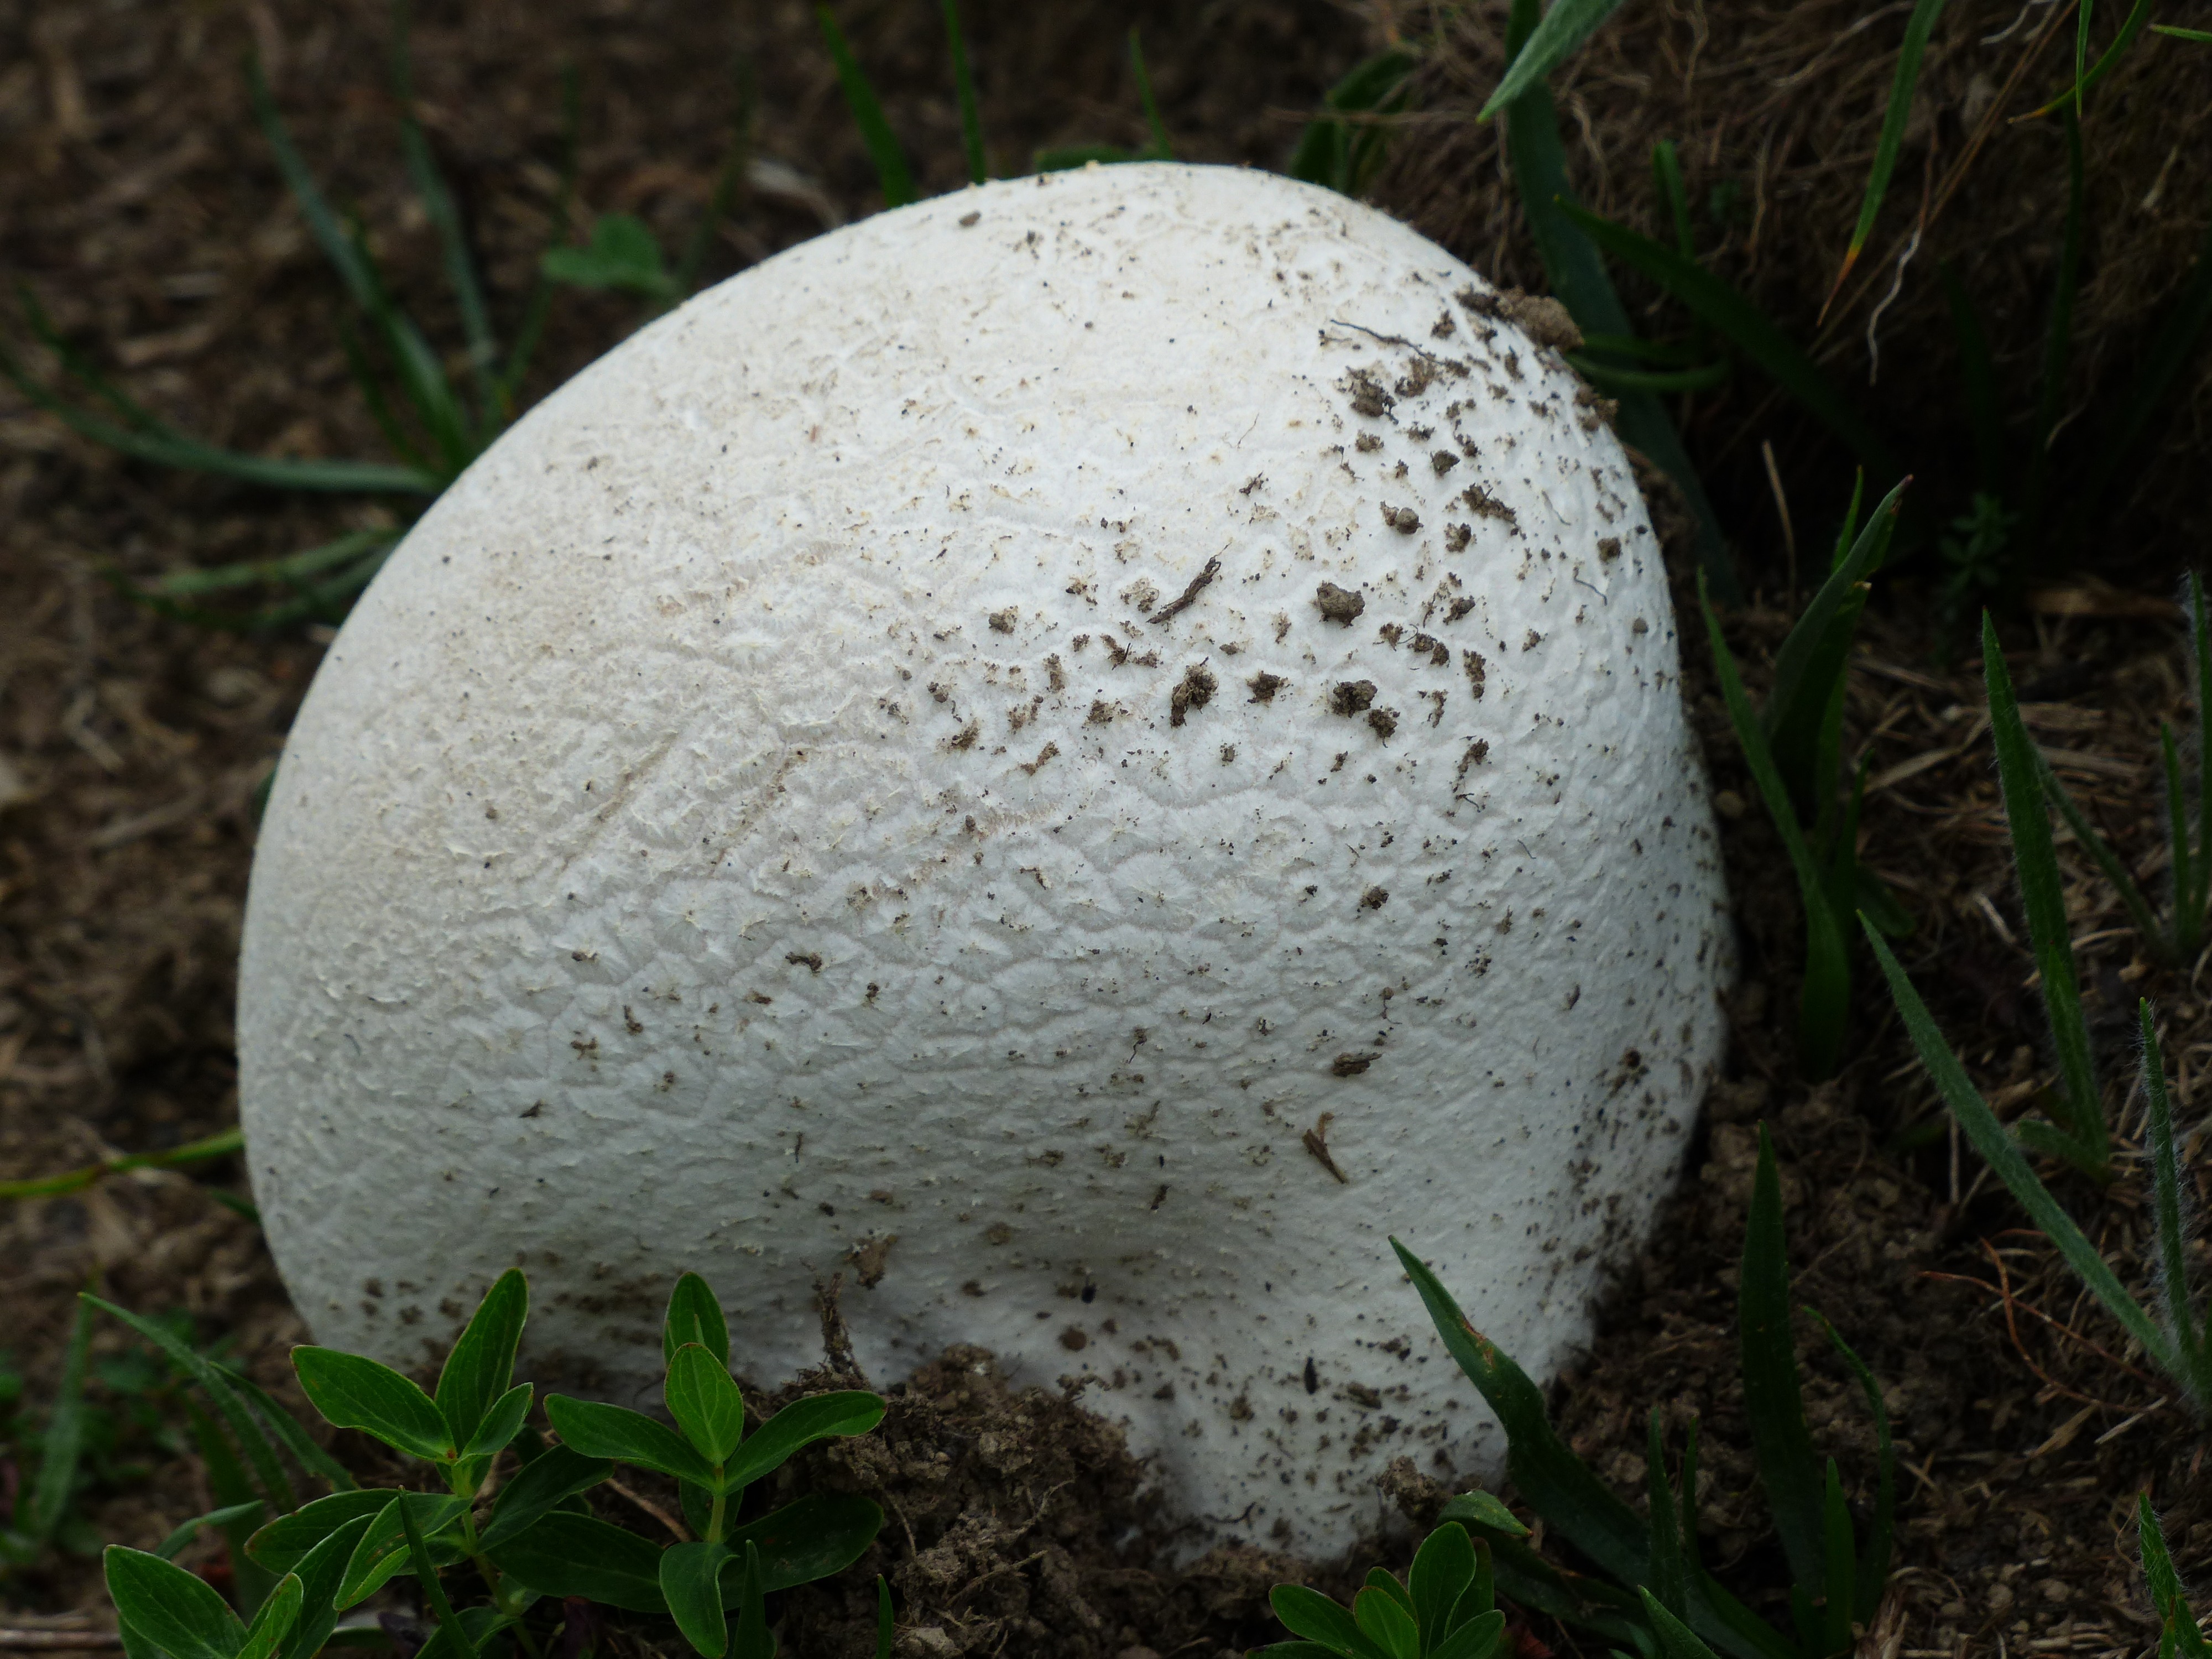
grass, rock, plant, white, mushroom, fungus, bolete, fruiting bodies, agaricus, mushroom genus, bovist, edible mushroom, meadow mushroom, grass family, agaricomycetes, agaricaceae, champignon mushroom, penny bun, calvatia gigantea, large umbrinum, calvatia, mushroom relative, giant bovist, langermannia gigantea, lycoperdon gigantea, belly mushroom, gastromycetes, gastromycetidae